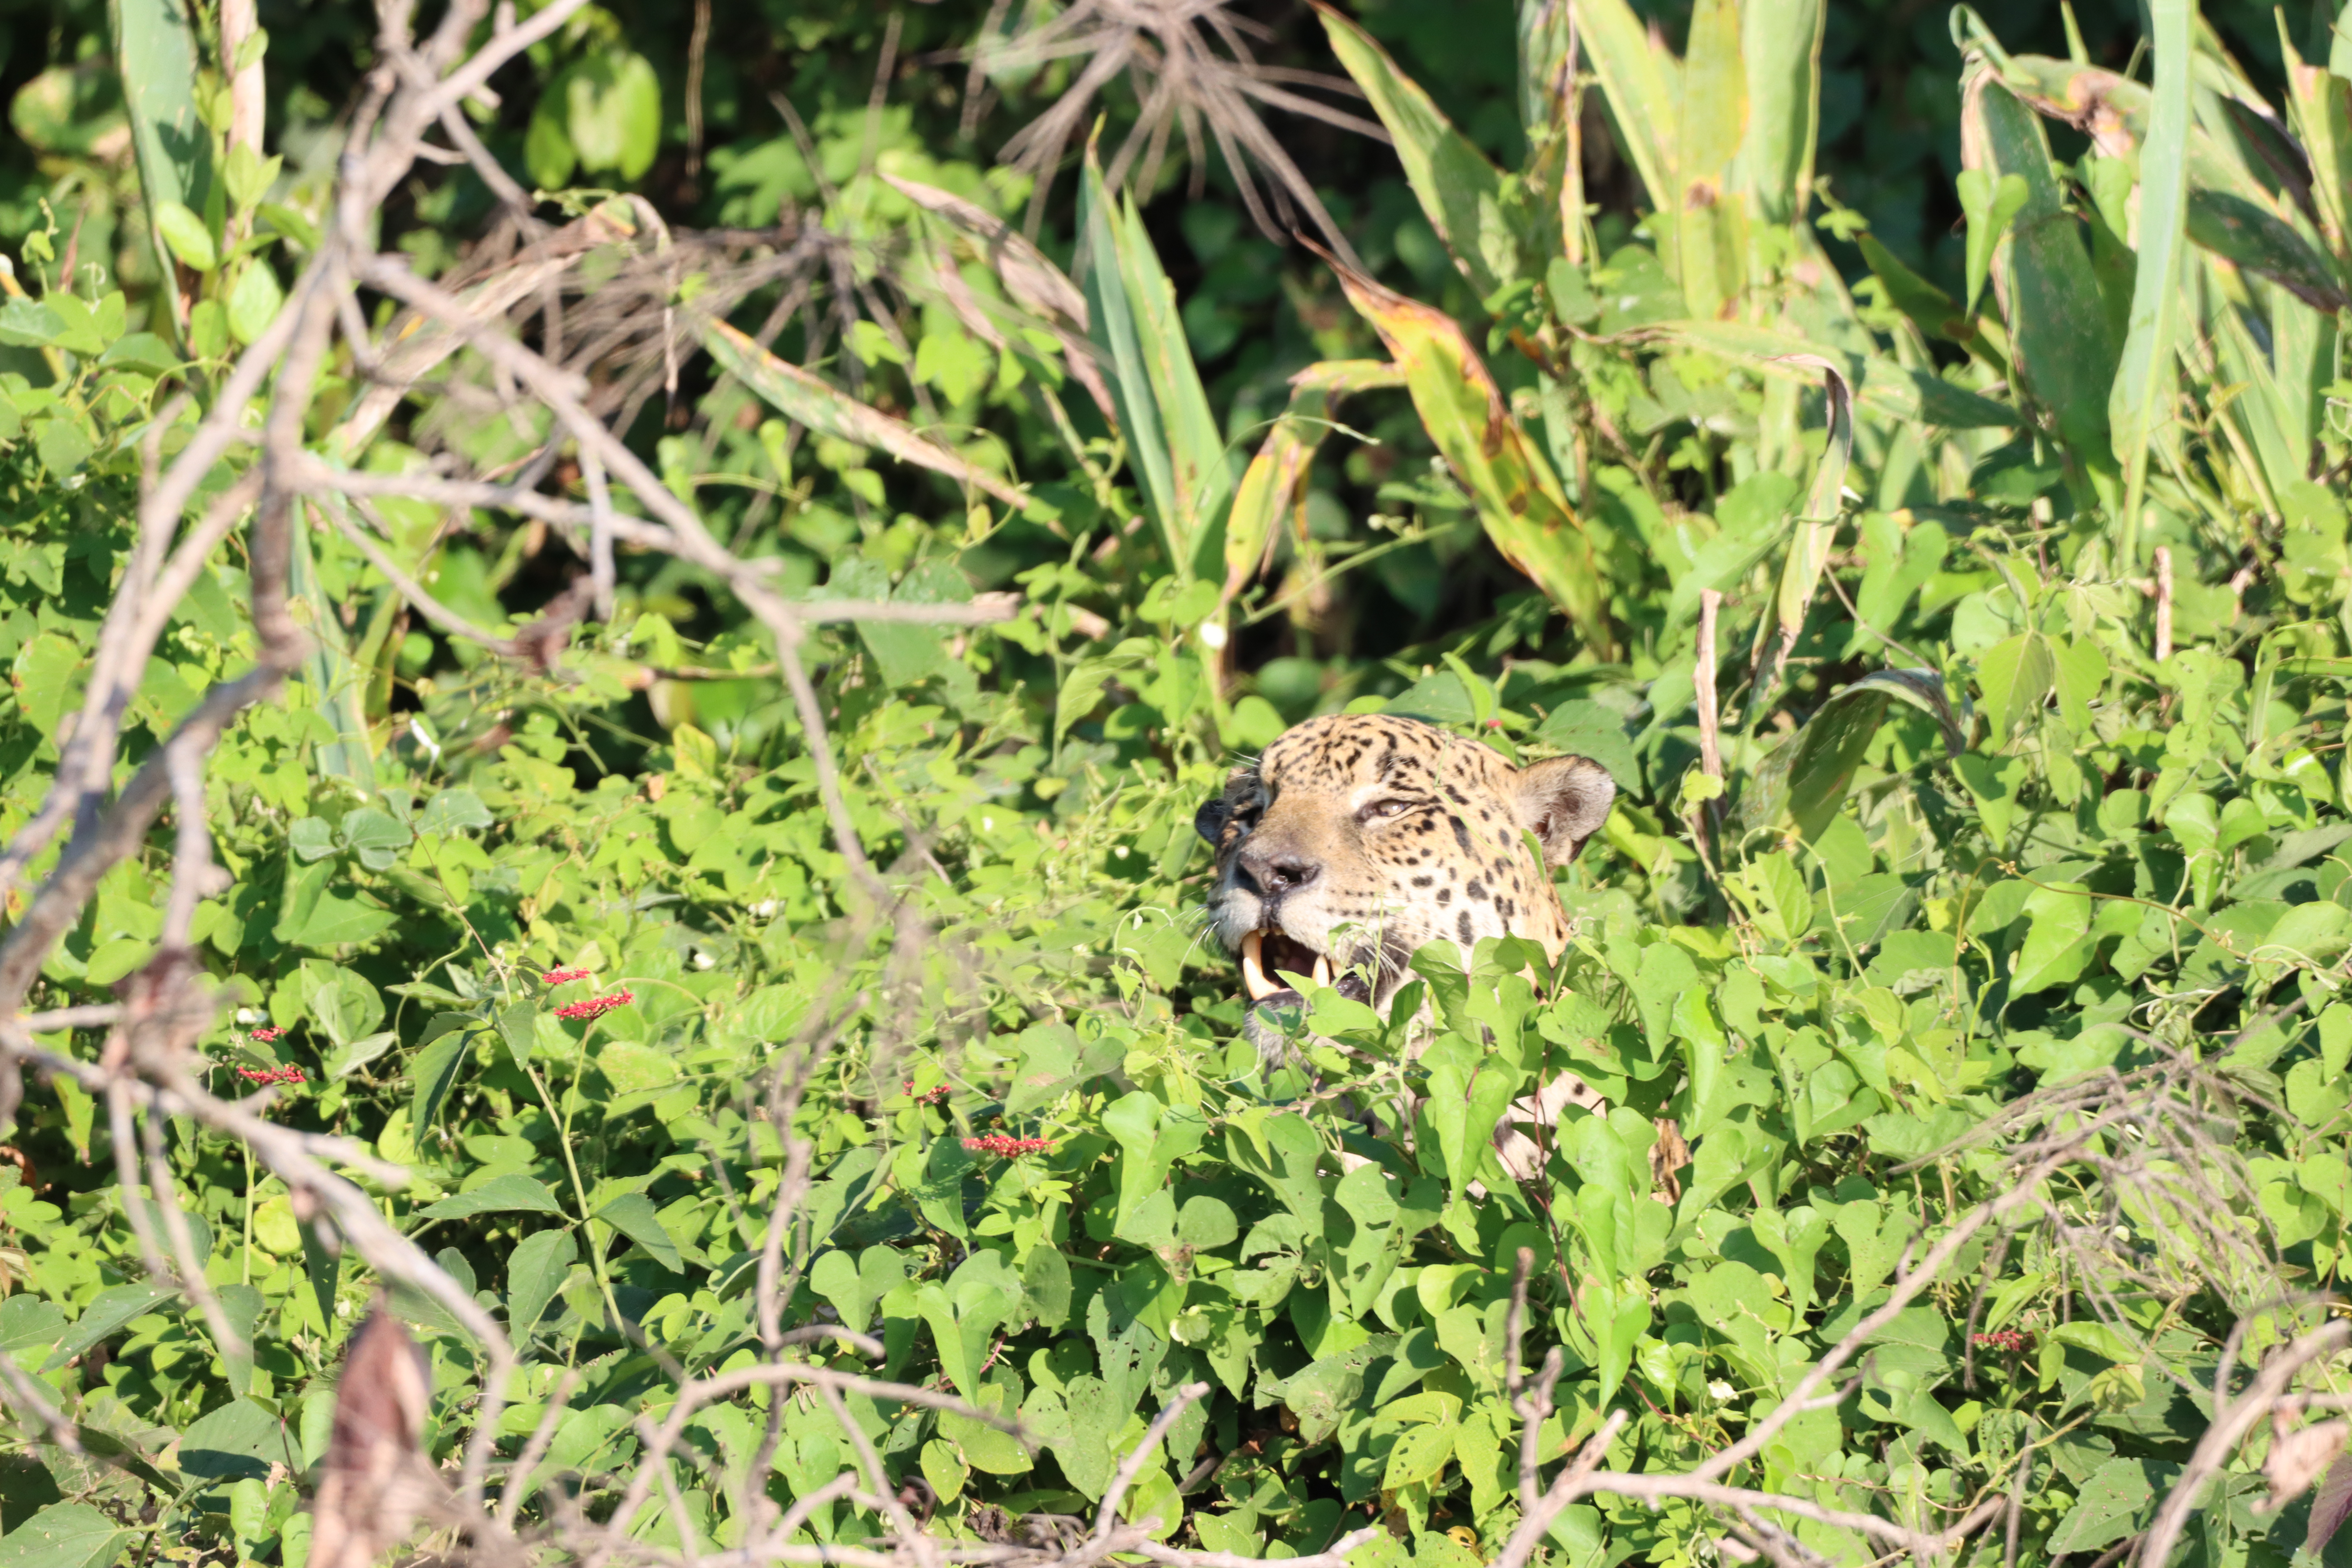
Jaguar: Kwang